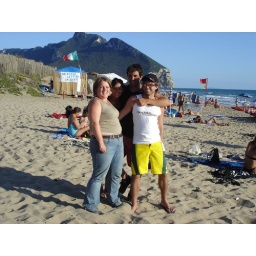
This is me, Nic, Roberto and Marion being silly on the beach at Circeo (the mountain is in the back ground).